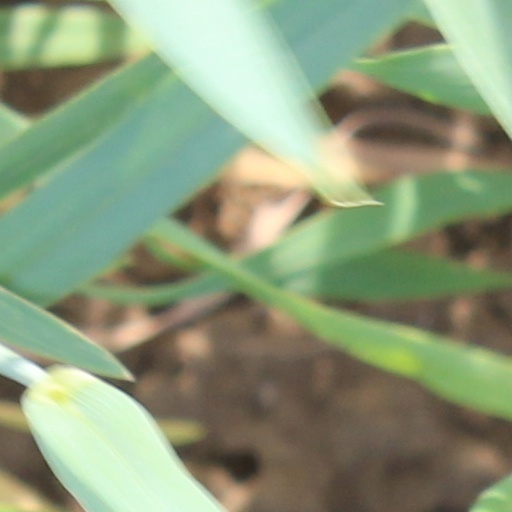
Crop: wheat